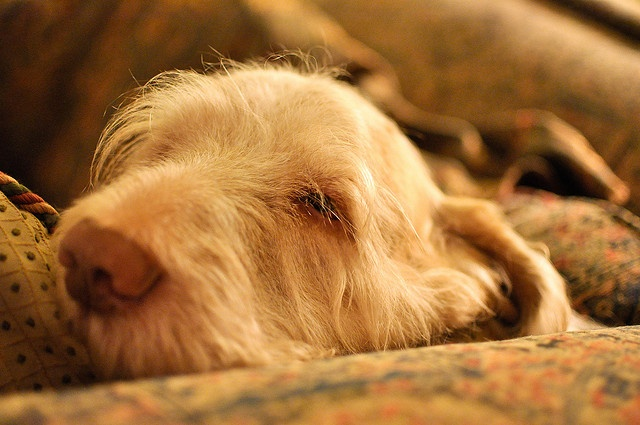
A white dog resting its head on a sofa.
A dog is sleeping in the corner of a couch.
A dog with white fur sleeping on a couch or chair.
A large dog laying on top of a comforter on a  bed.
The white dog is asleep on the blanket.